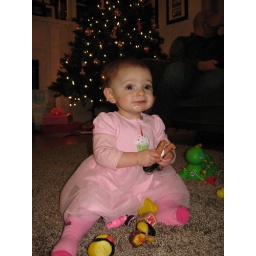
Nat sitting by her Birthday Tree, decorated with pink ornaments and #1's.